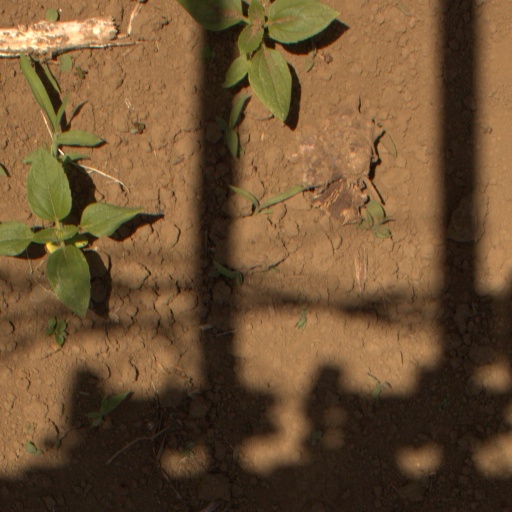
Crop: Jerusalem artichoke